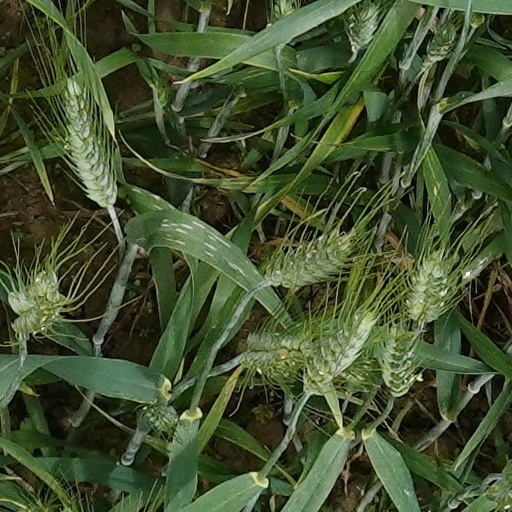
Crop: wheat